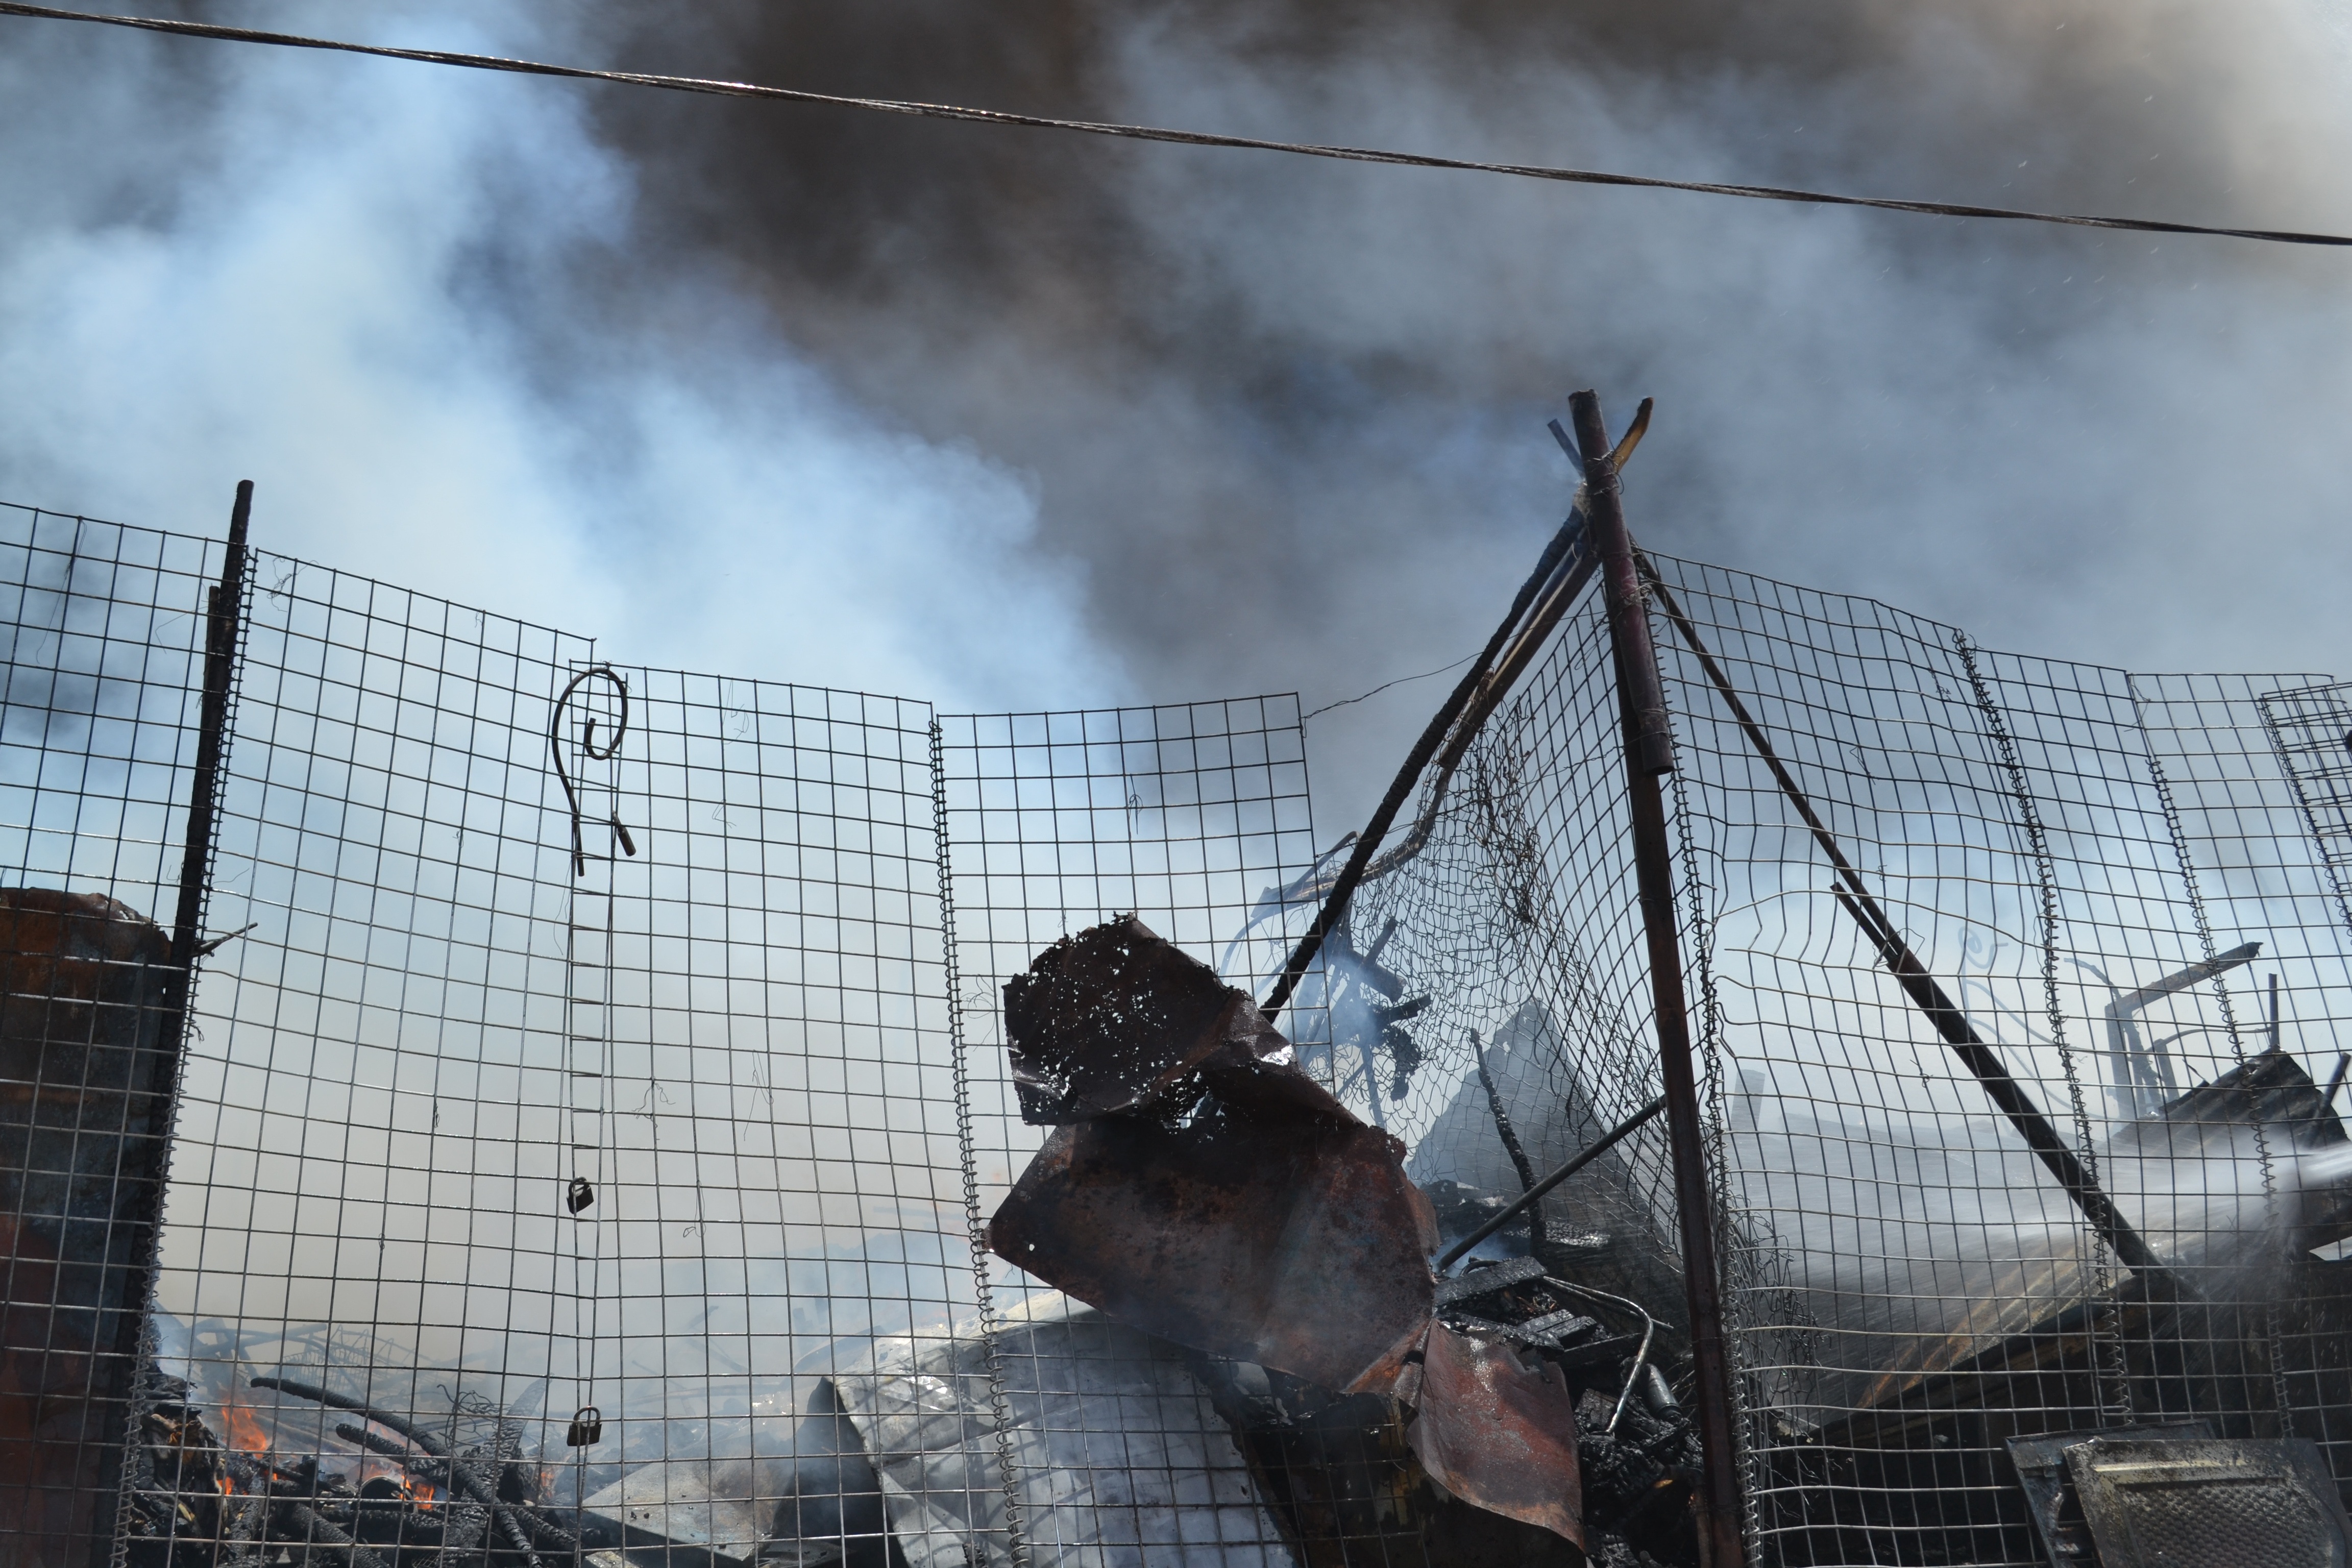
fence, fire, war, iraq, urban area, nasiriyah, city harj